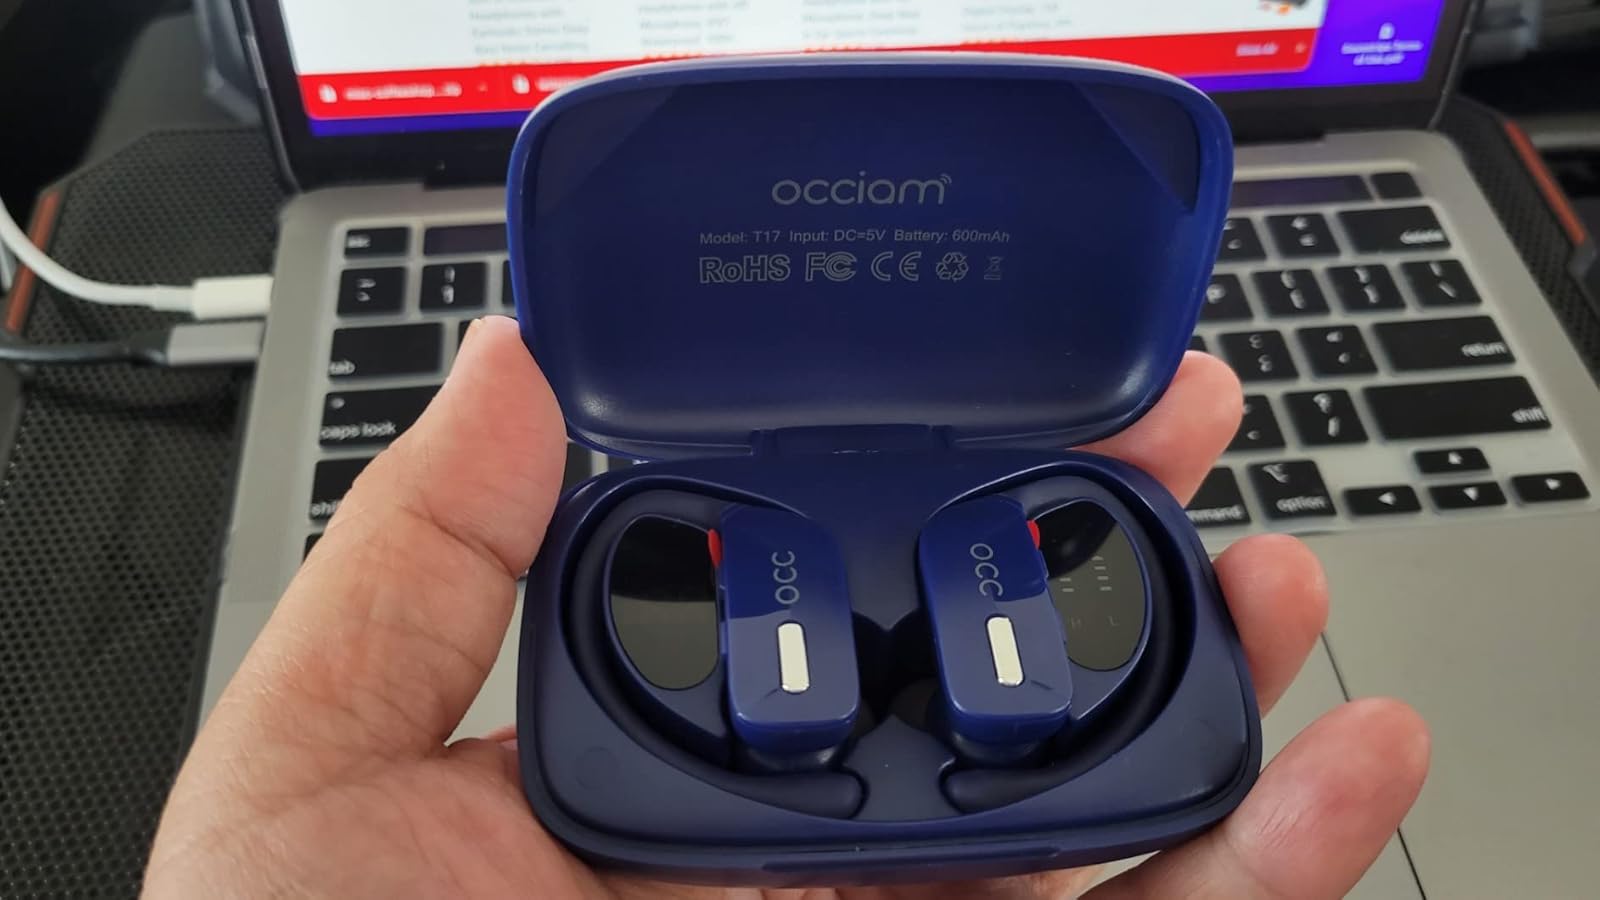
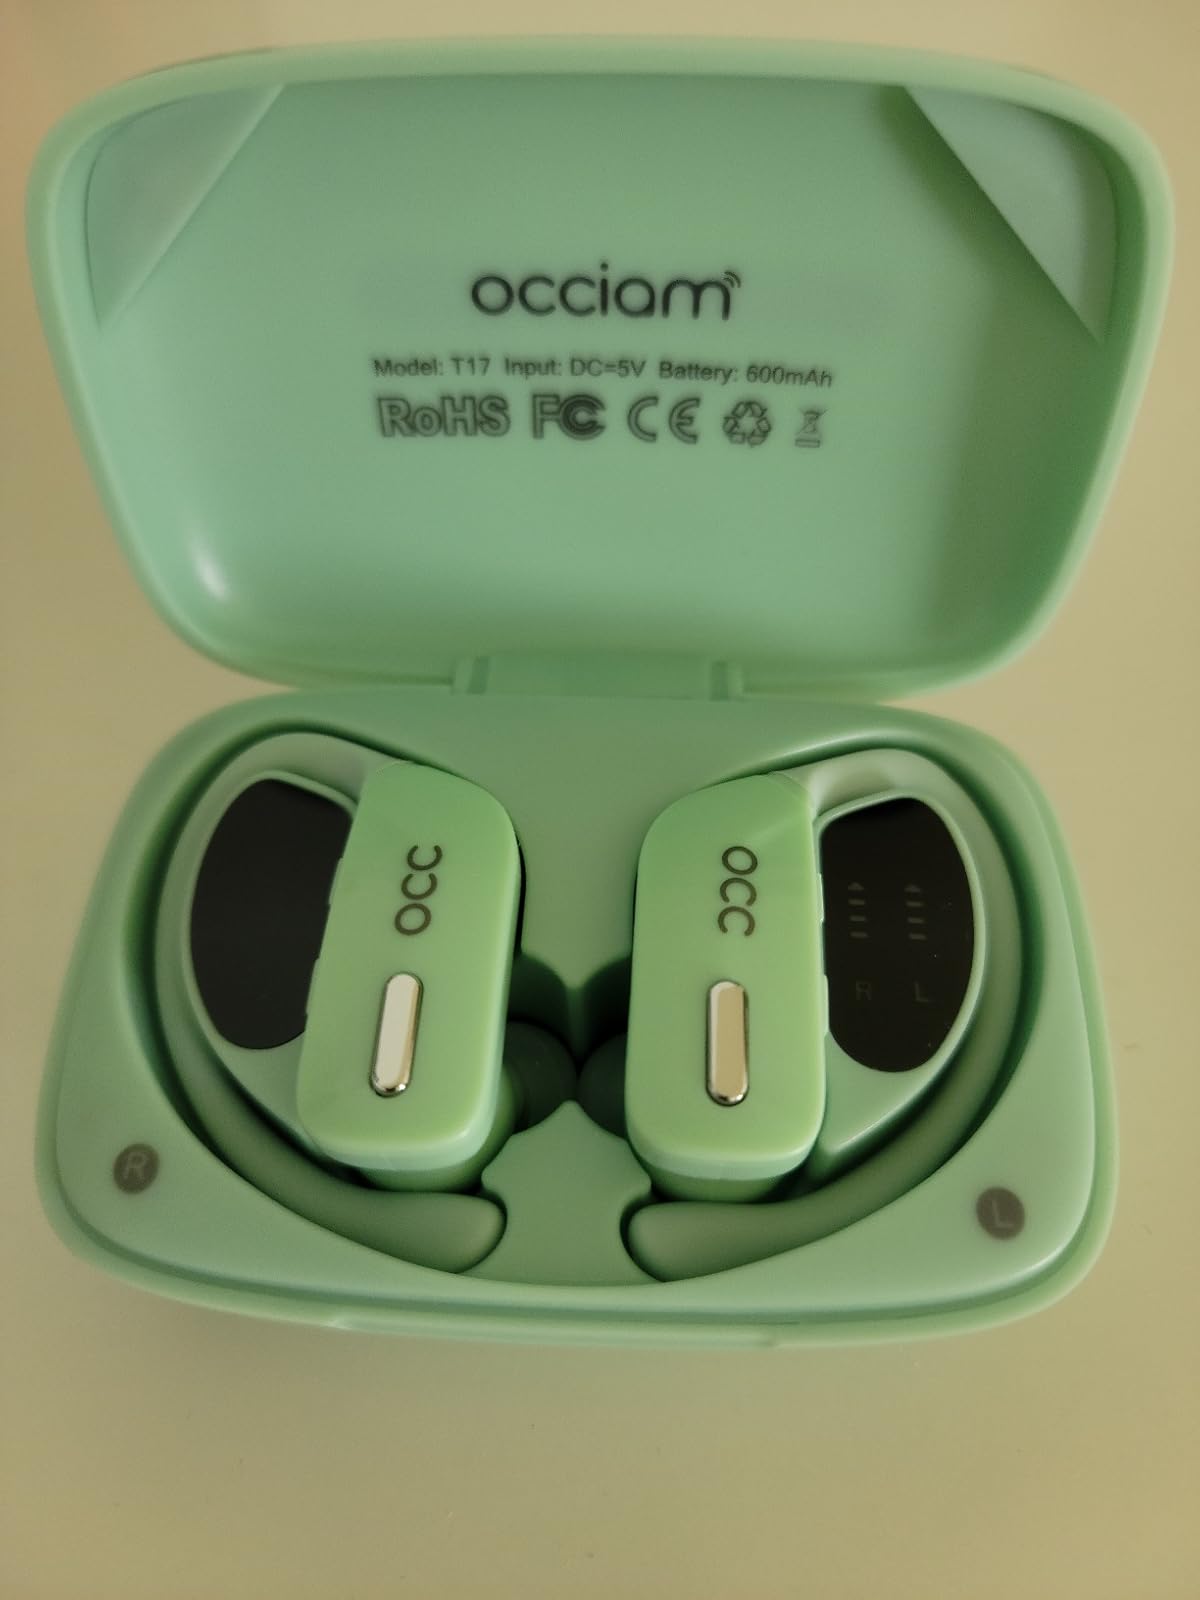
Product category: earbuds
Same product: no